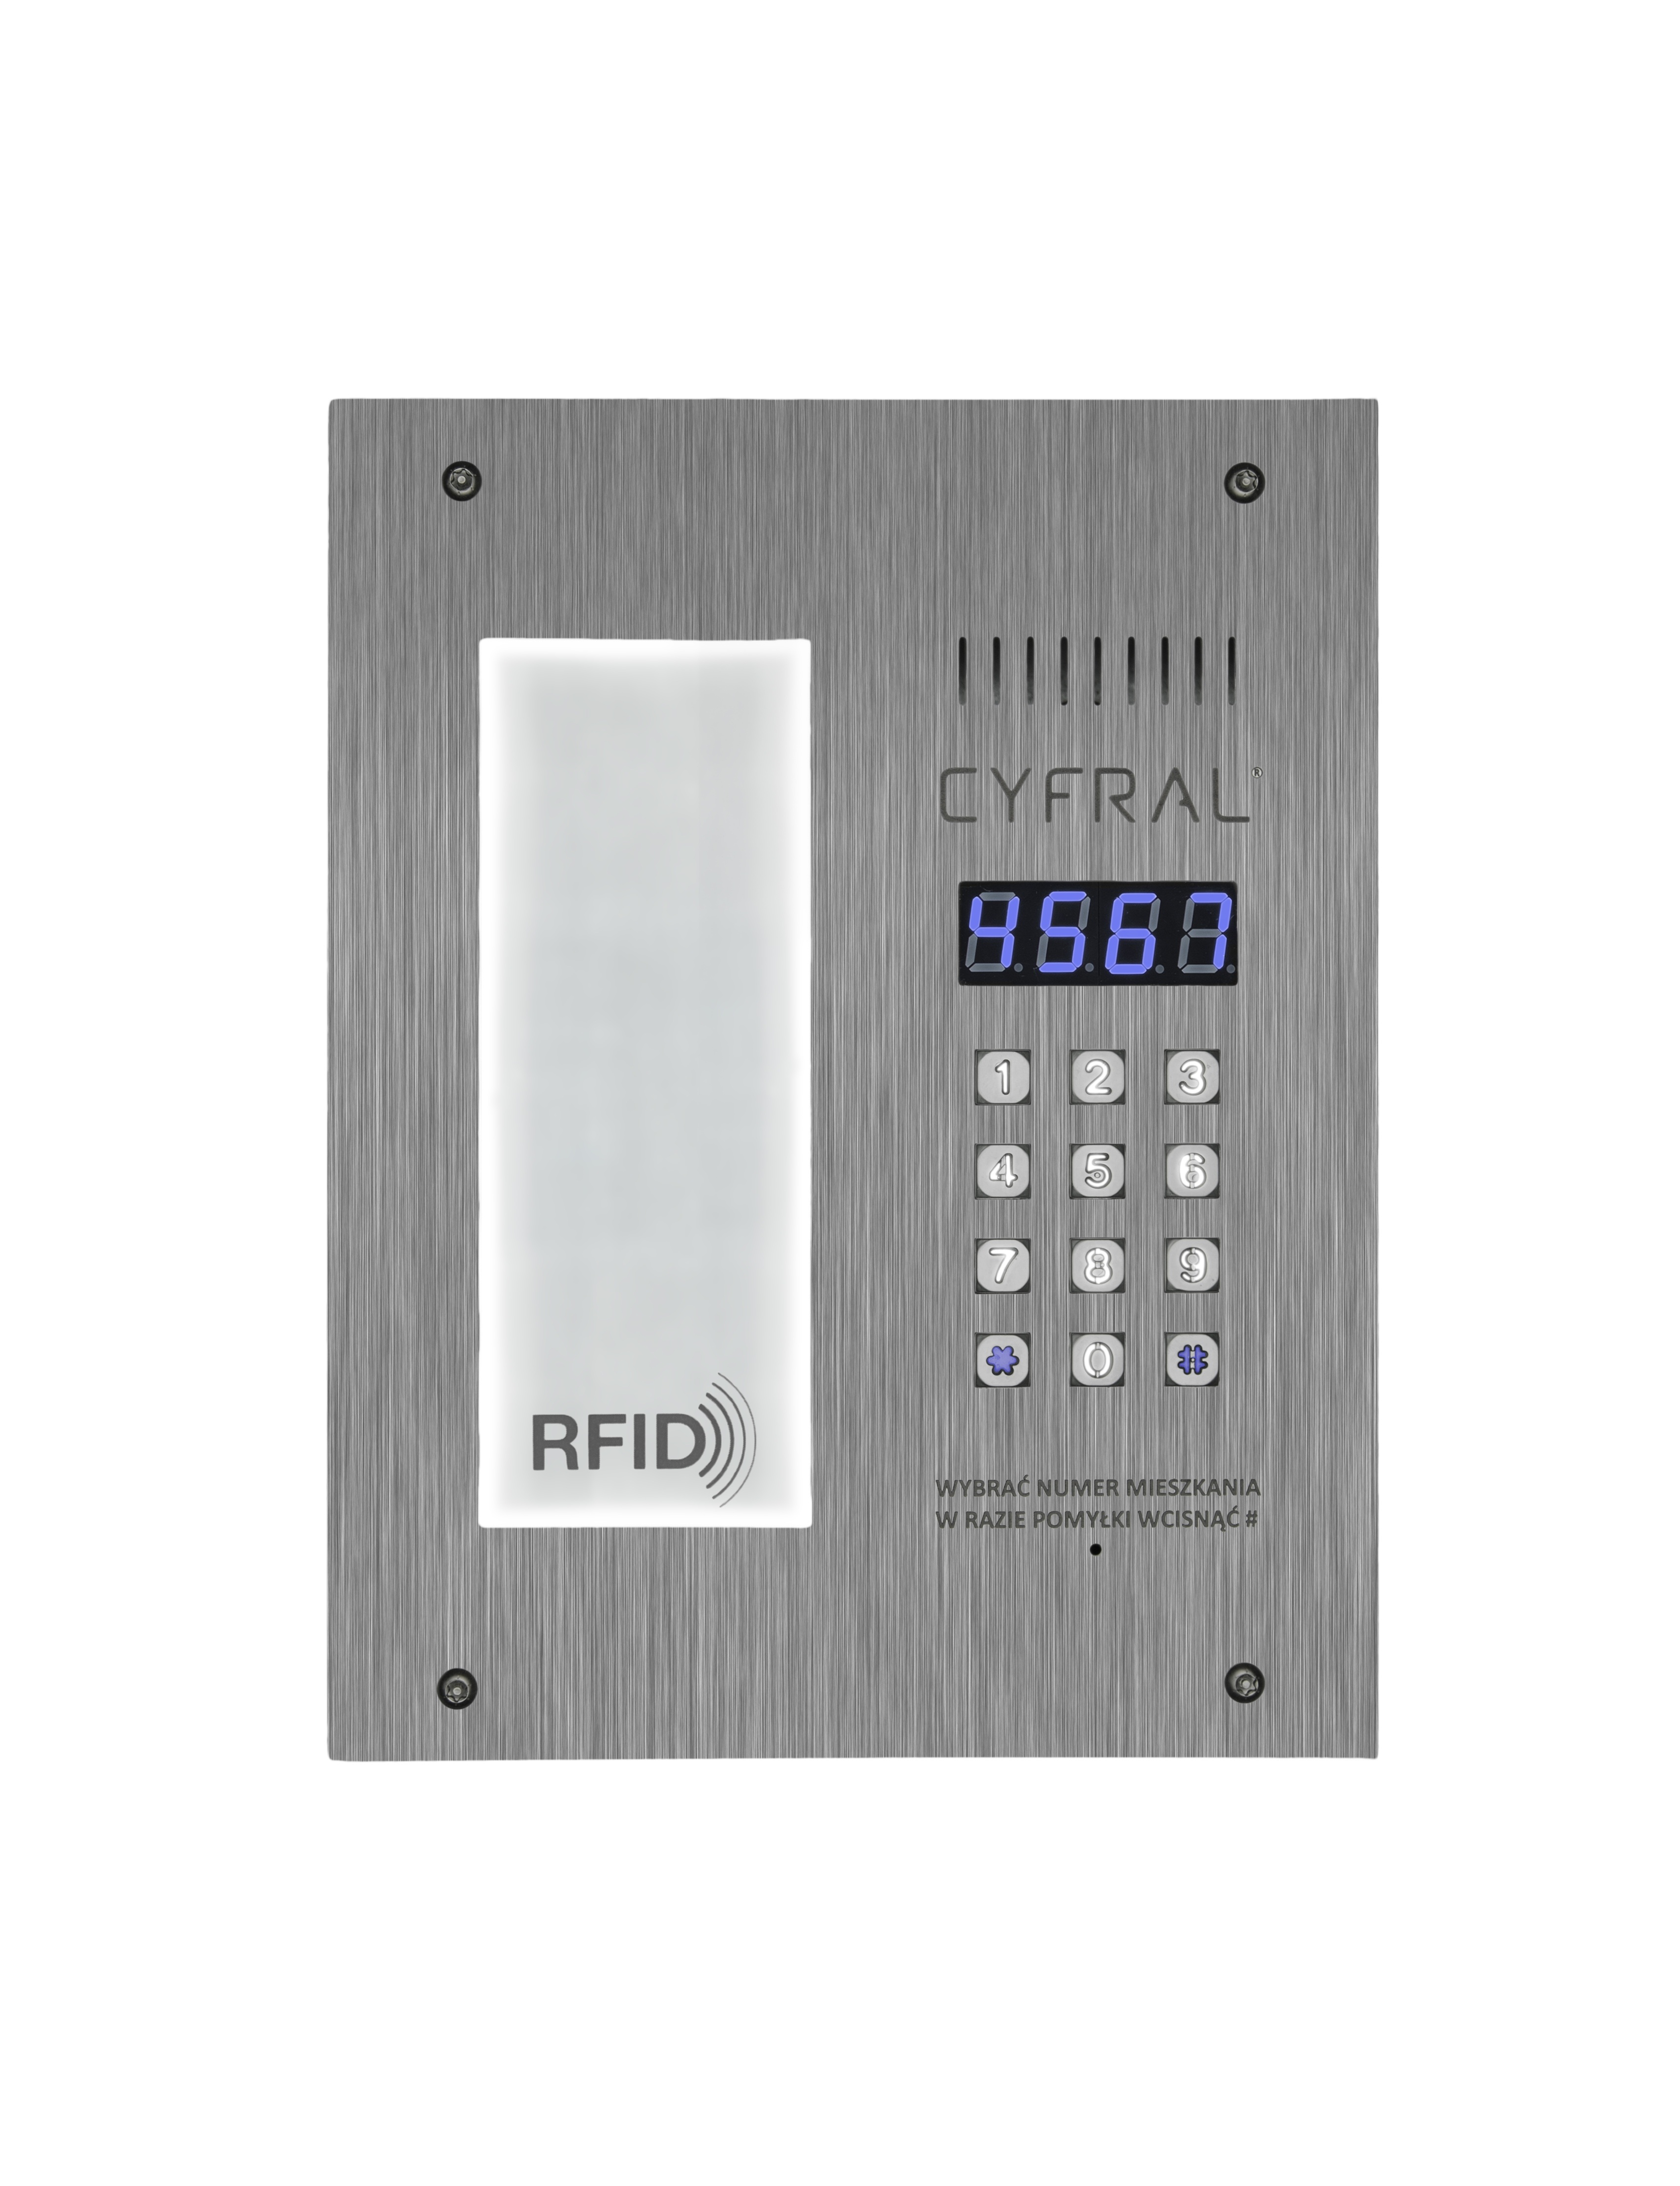
keyboard, technology, lighting, product, multimedia, intercom, blue display, list of tenants, security alarm